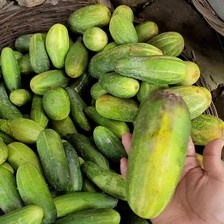
Label: cucumber